Dezful (missile)

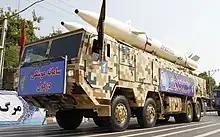
Dezful missiles on a truck, 2019

Dezful is a medium range ballistic missile (MRBM) developed by Iran and unveiled in February 2019 in an underground missile factory. The Iranian armed forces said that the missile has a range of over 1,000 kilometers (620 miles). It carries a 600 or 700 kg warhead and has a CEP (circular error of probability) of 5 meters. The missile can attain the speed of Mach 7 (8,643 km/h). Brigadier General Amir Ali Hajizadeh said this is an upgrade on the older Zolfaghar model, that had a range of 700 kilometers.